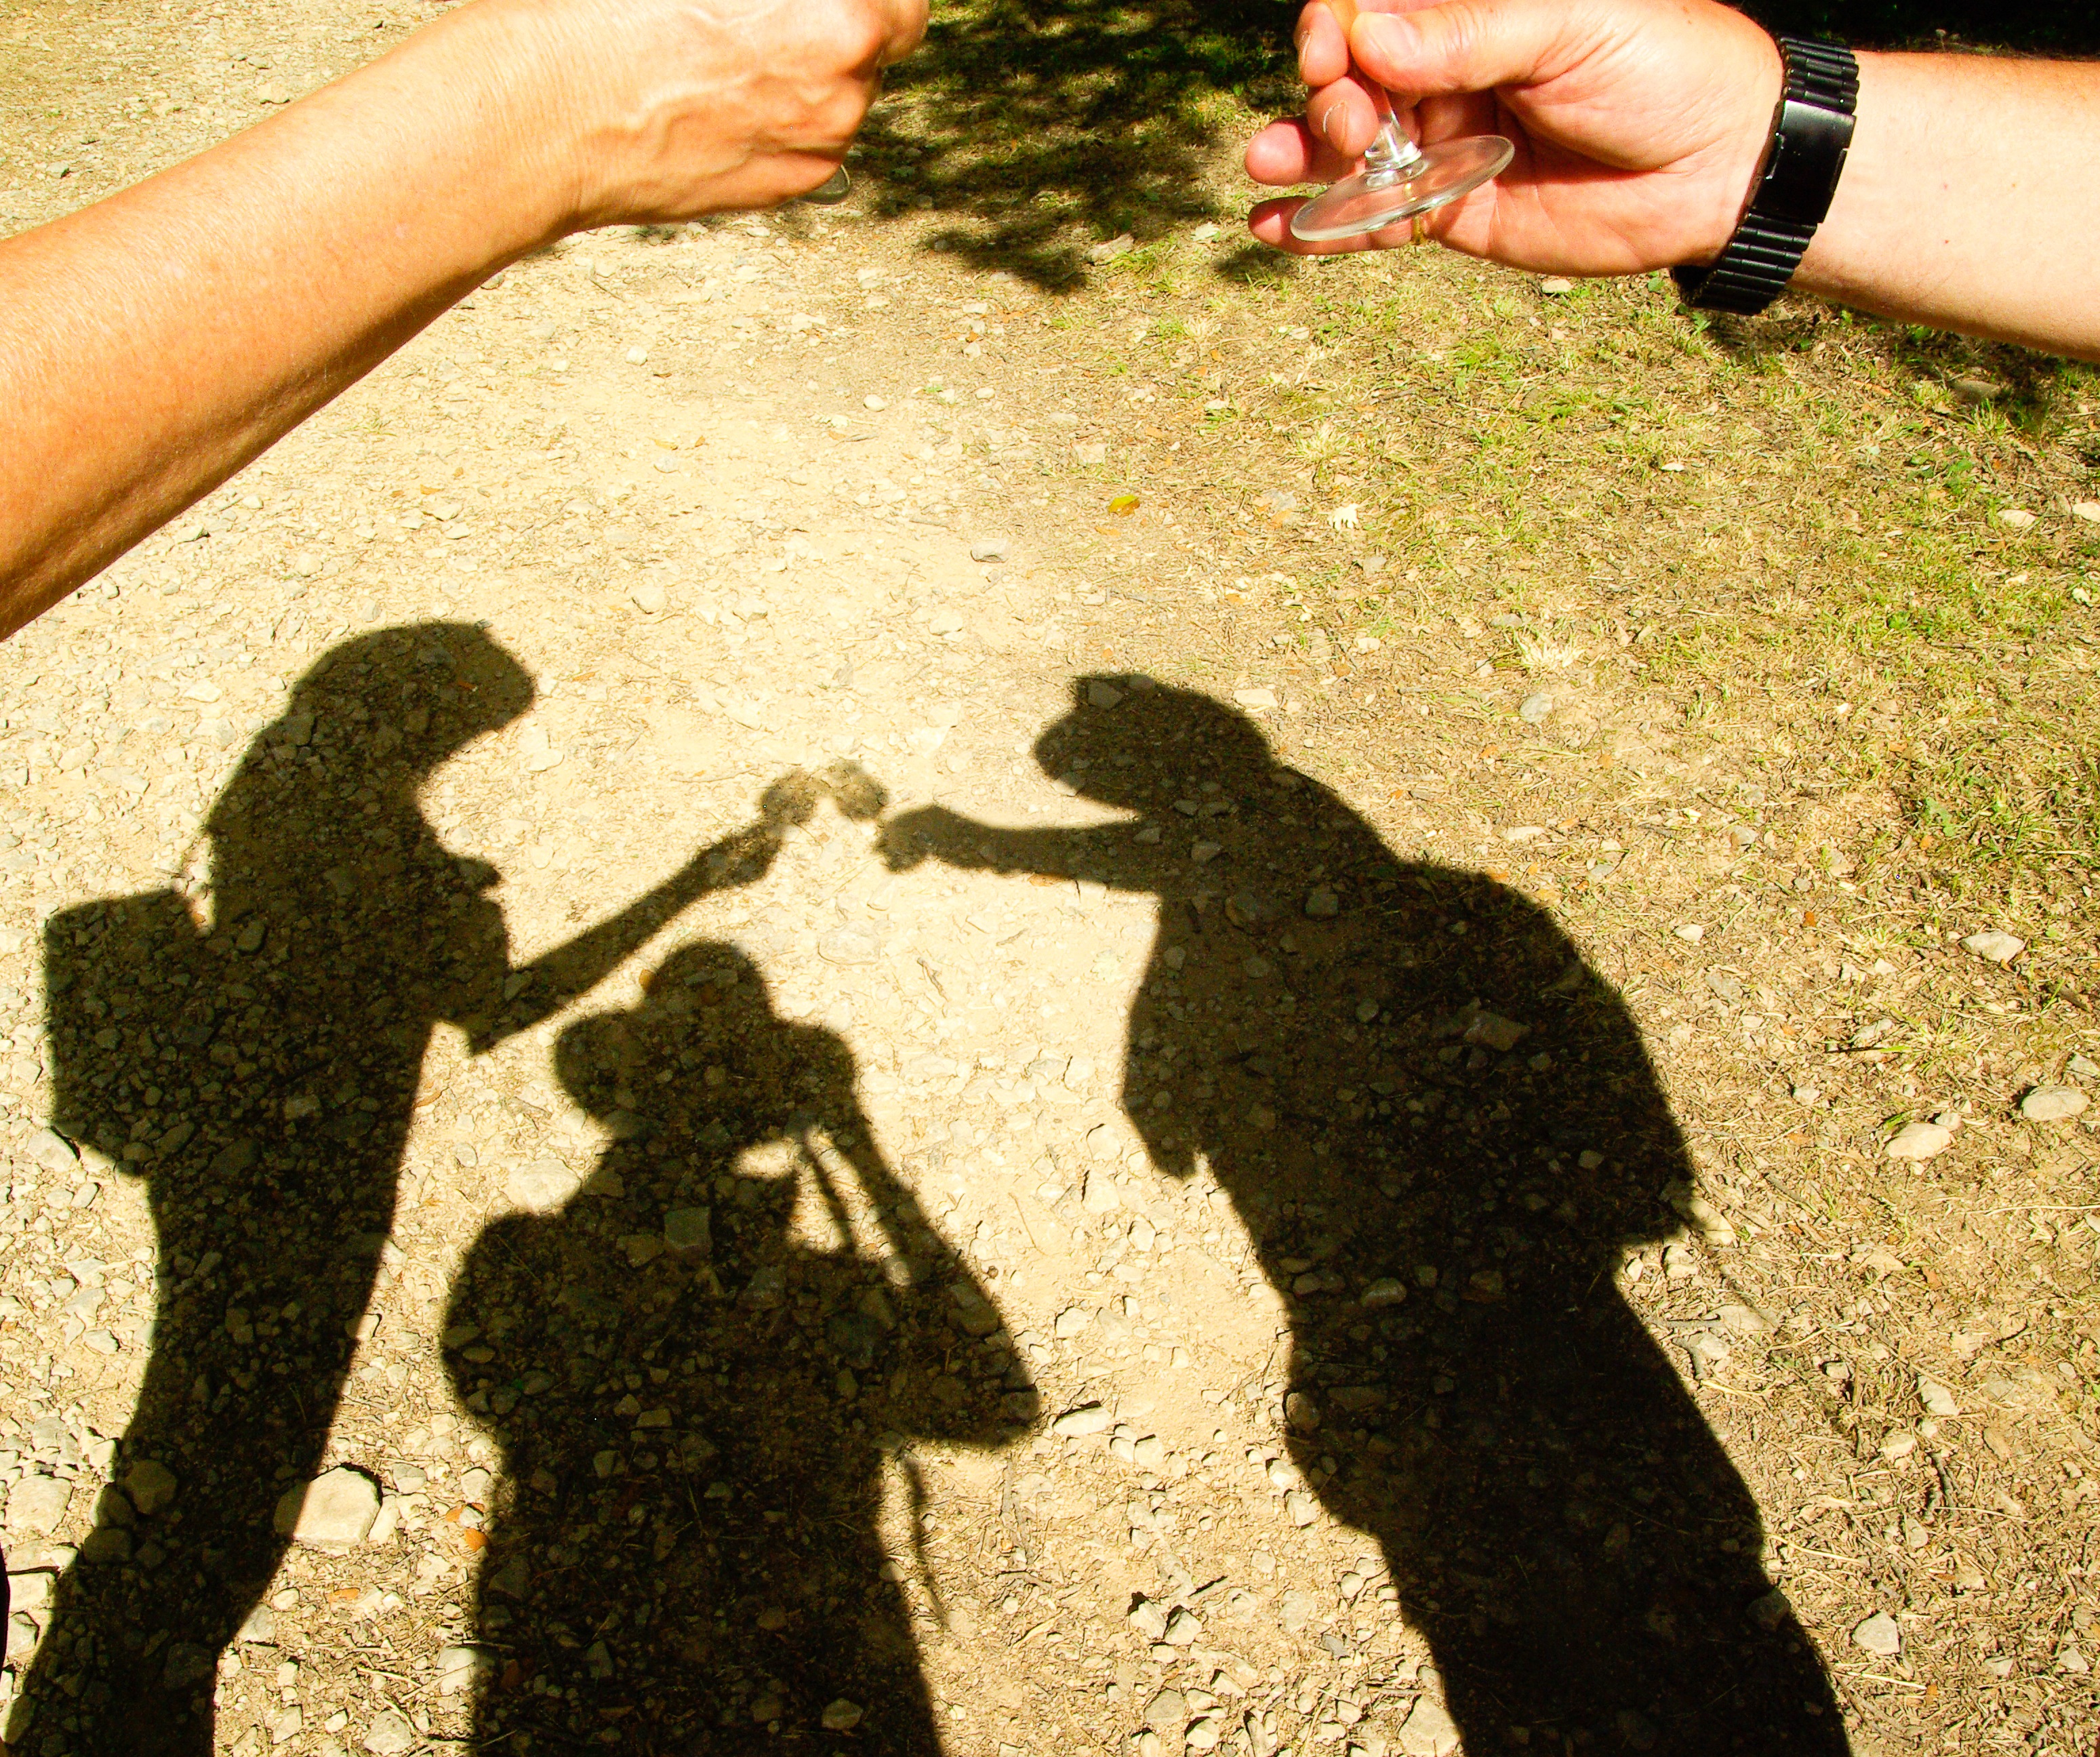
hand, wine, meeting, shadow, soil, toast, art, shadows, hit, wine tasting, shadow theater